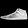
Label: Sneaker